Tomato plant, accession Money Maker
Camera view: bottom (45 deg); turntable rotation: 120 degrees
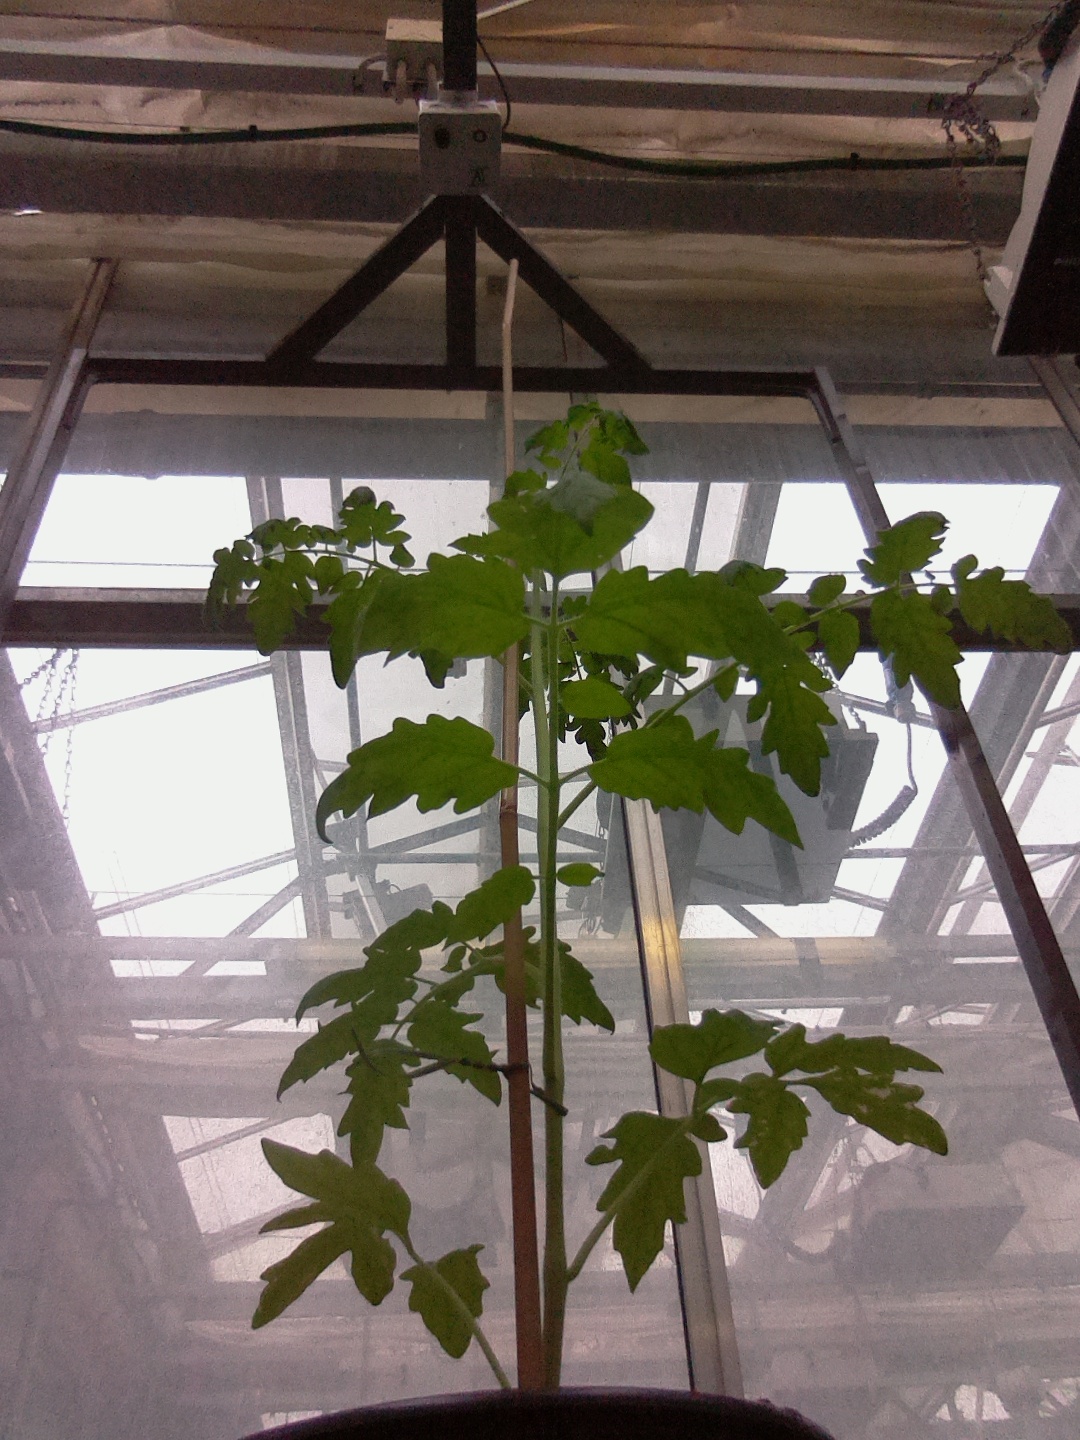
BBCH growth stage 14: 8 of true leaves visible